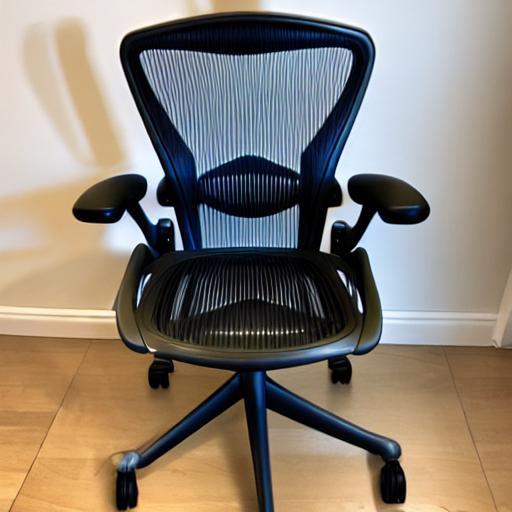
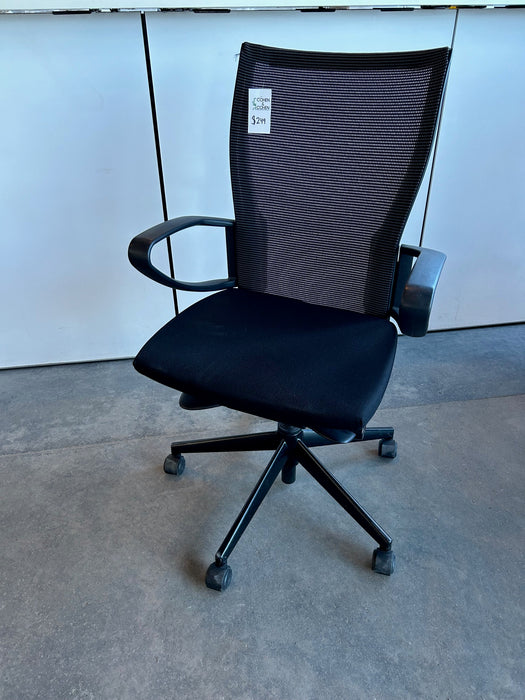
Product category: items_chair
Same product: no